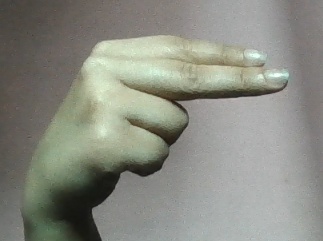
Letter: ain